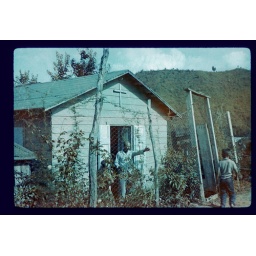
Rural house with cross over doorway